Bibingka

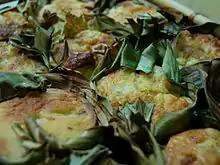
"Bibingka Galapong" cooked with slices of salted egg with toppings of grated coconut and "kesong puti" (carabao cheese)

The origin of the name is unknown. The linguist Robert Blust hypothesizes that it was originally a loanword, likely from Malay "[kue] bingka". However, the consistent partial reduplication of the word ("bibingka") in most Philippine languages, is unexplained. In Macau and Portuguese Goa, there exist also a cake called Bebinca.